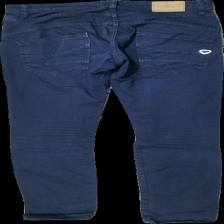
View: back
Type: Trousers
Category: Ladies
Brand: Not in the list
Brand text on label: please
Colors: Blue
Material: 100% bomull
Cut: Regular
Season: All
Price range: <50
Recommended usage: Reuse
Description: blå byxor
Comment: lite urtvättade